Cistercian Monastery Complex in Henryków

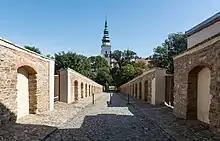
View of the Henryków Abbey from the main gate

The origins of the Henryków Abbey date back to 1222. It was then that Duke Henry I the Bearded gave Nicholas, the canon of the cathedral in Wrocław, the permission to establish a Cistercian order in Henryków, a branch of the abbey in Lubiąż, in the valley of the Oława river. Nicholas was the originator of the settlement of the Cistercians in Henryków, while the official founder of the abbey was Duke Henry II the Pious, son of Henry the Bearded. This means that the Henryków Abbey had the patronage of Silesian dukes, which was a guarantee of its development.